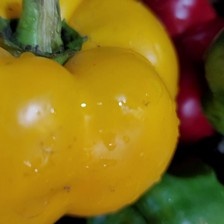
Label: capsicum